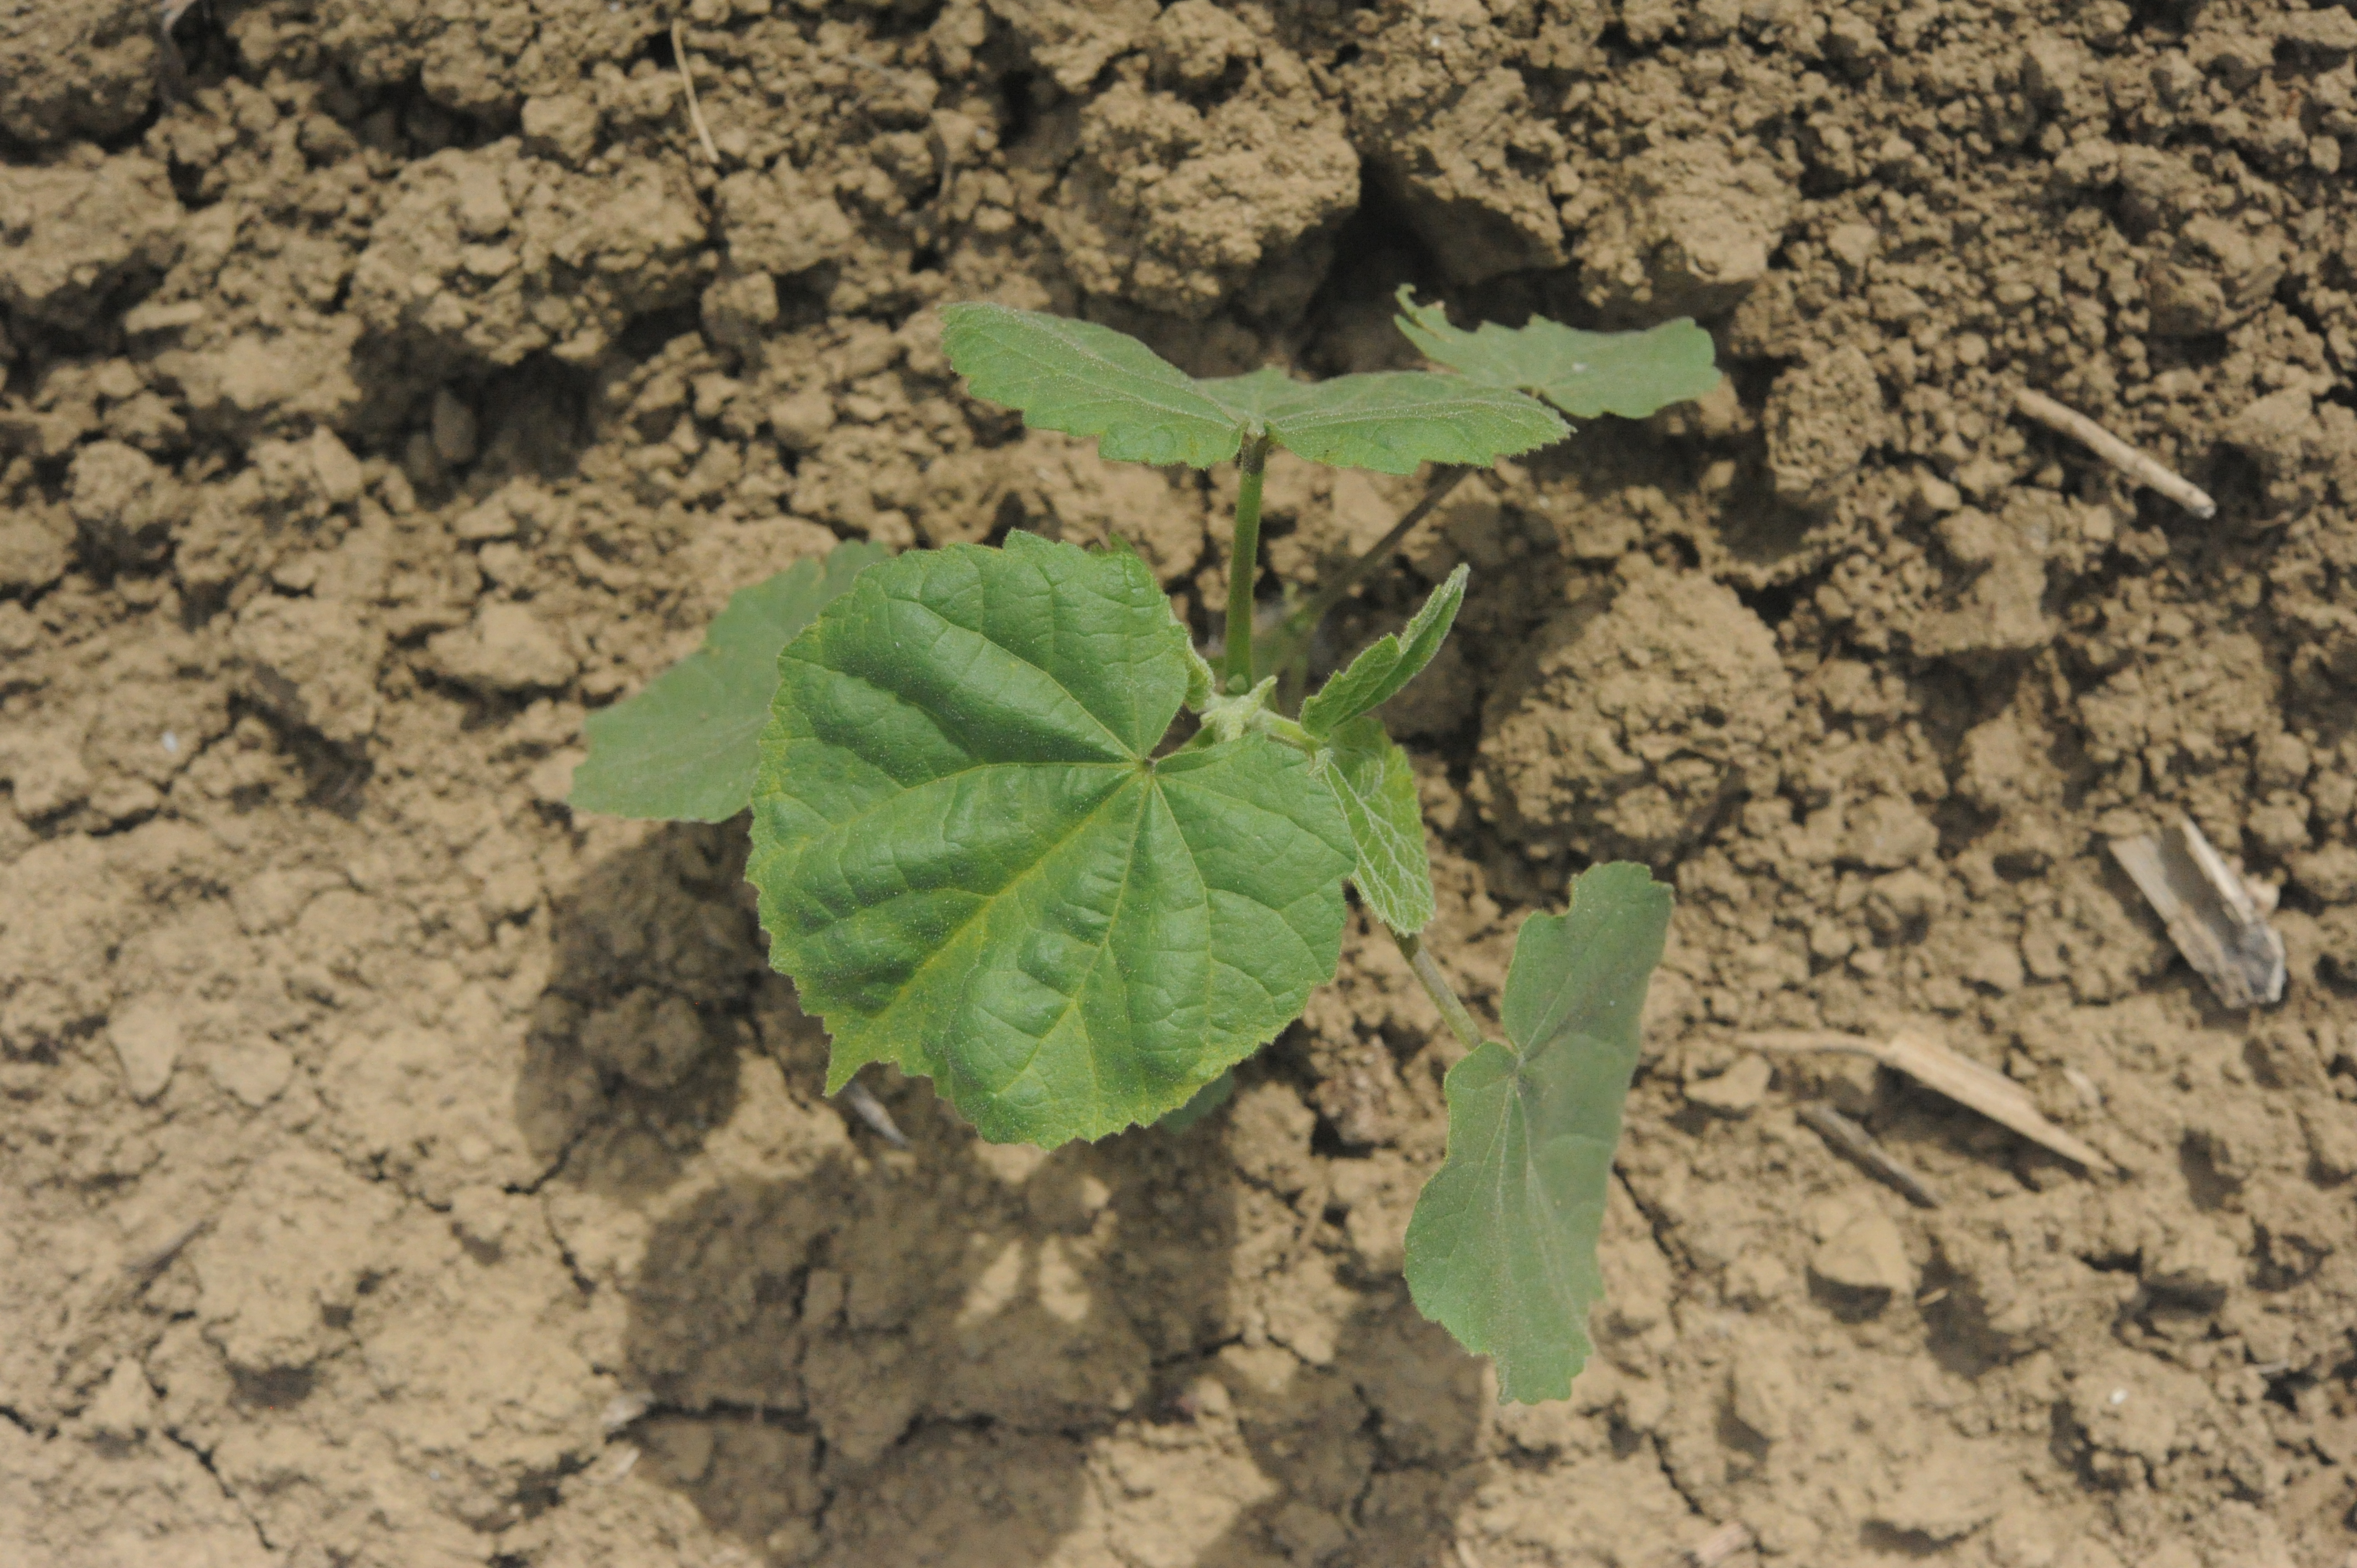
Label: velvet_leaf